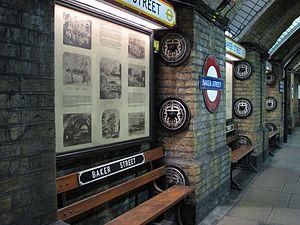
Baker street est une station de correspondance du métro de Londres.